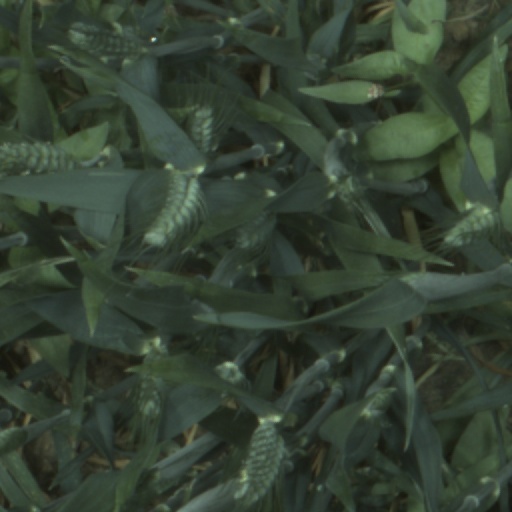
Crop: wheat